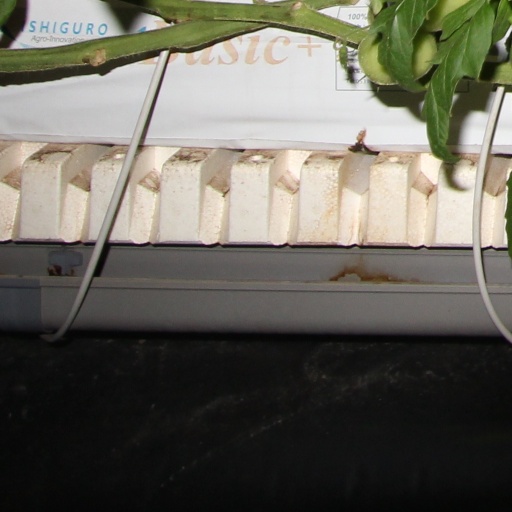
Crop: tomato